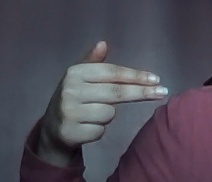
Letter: ghain